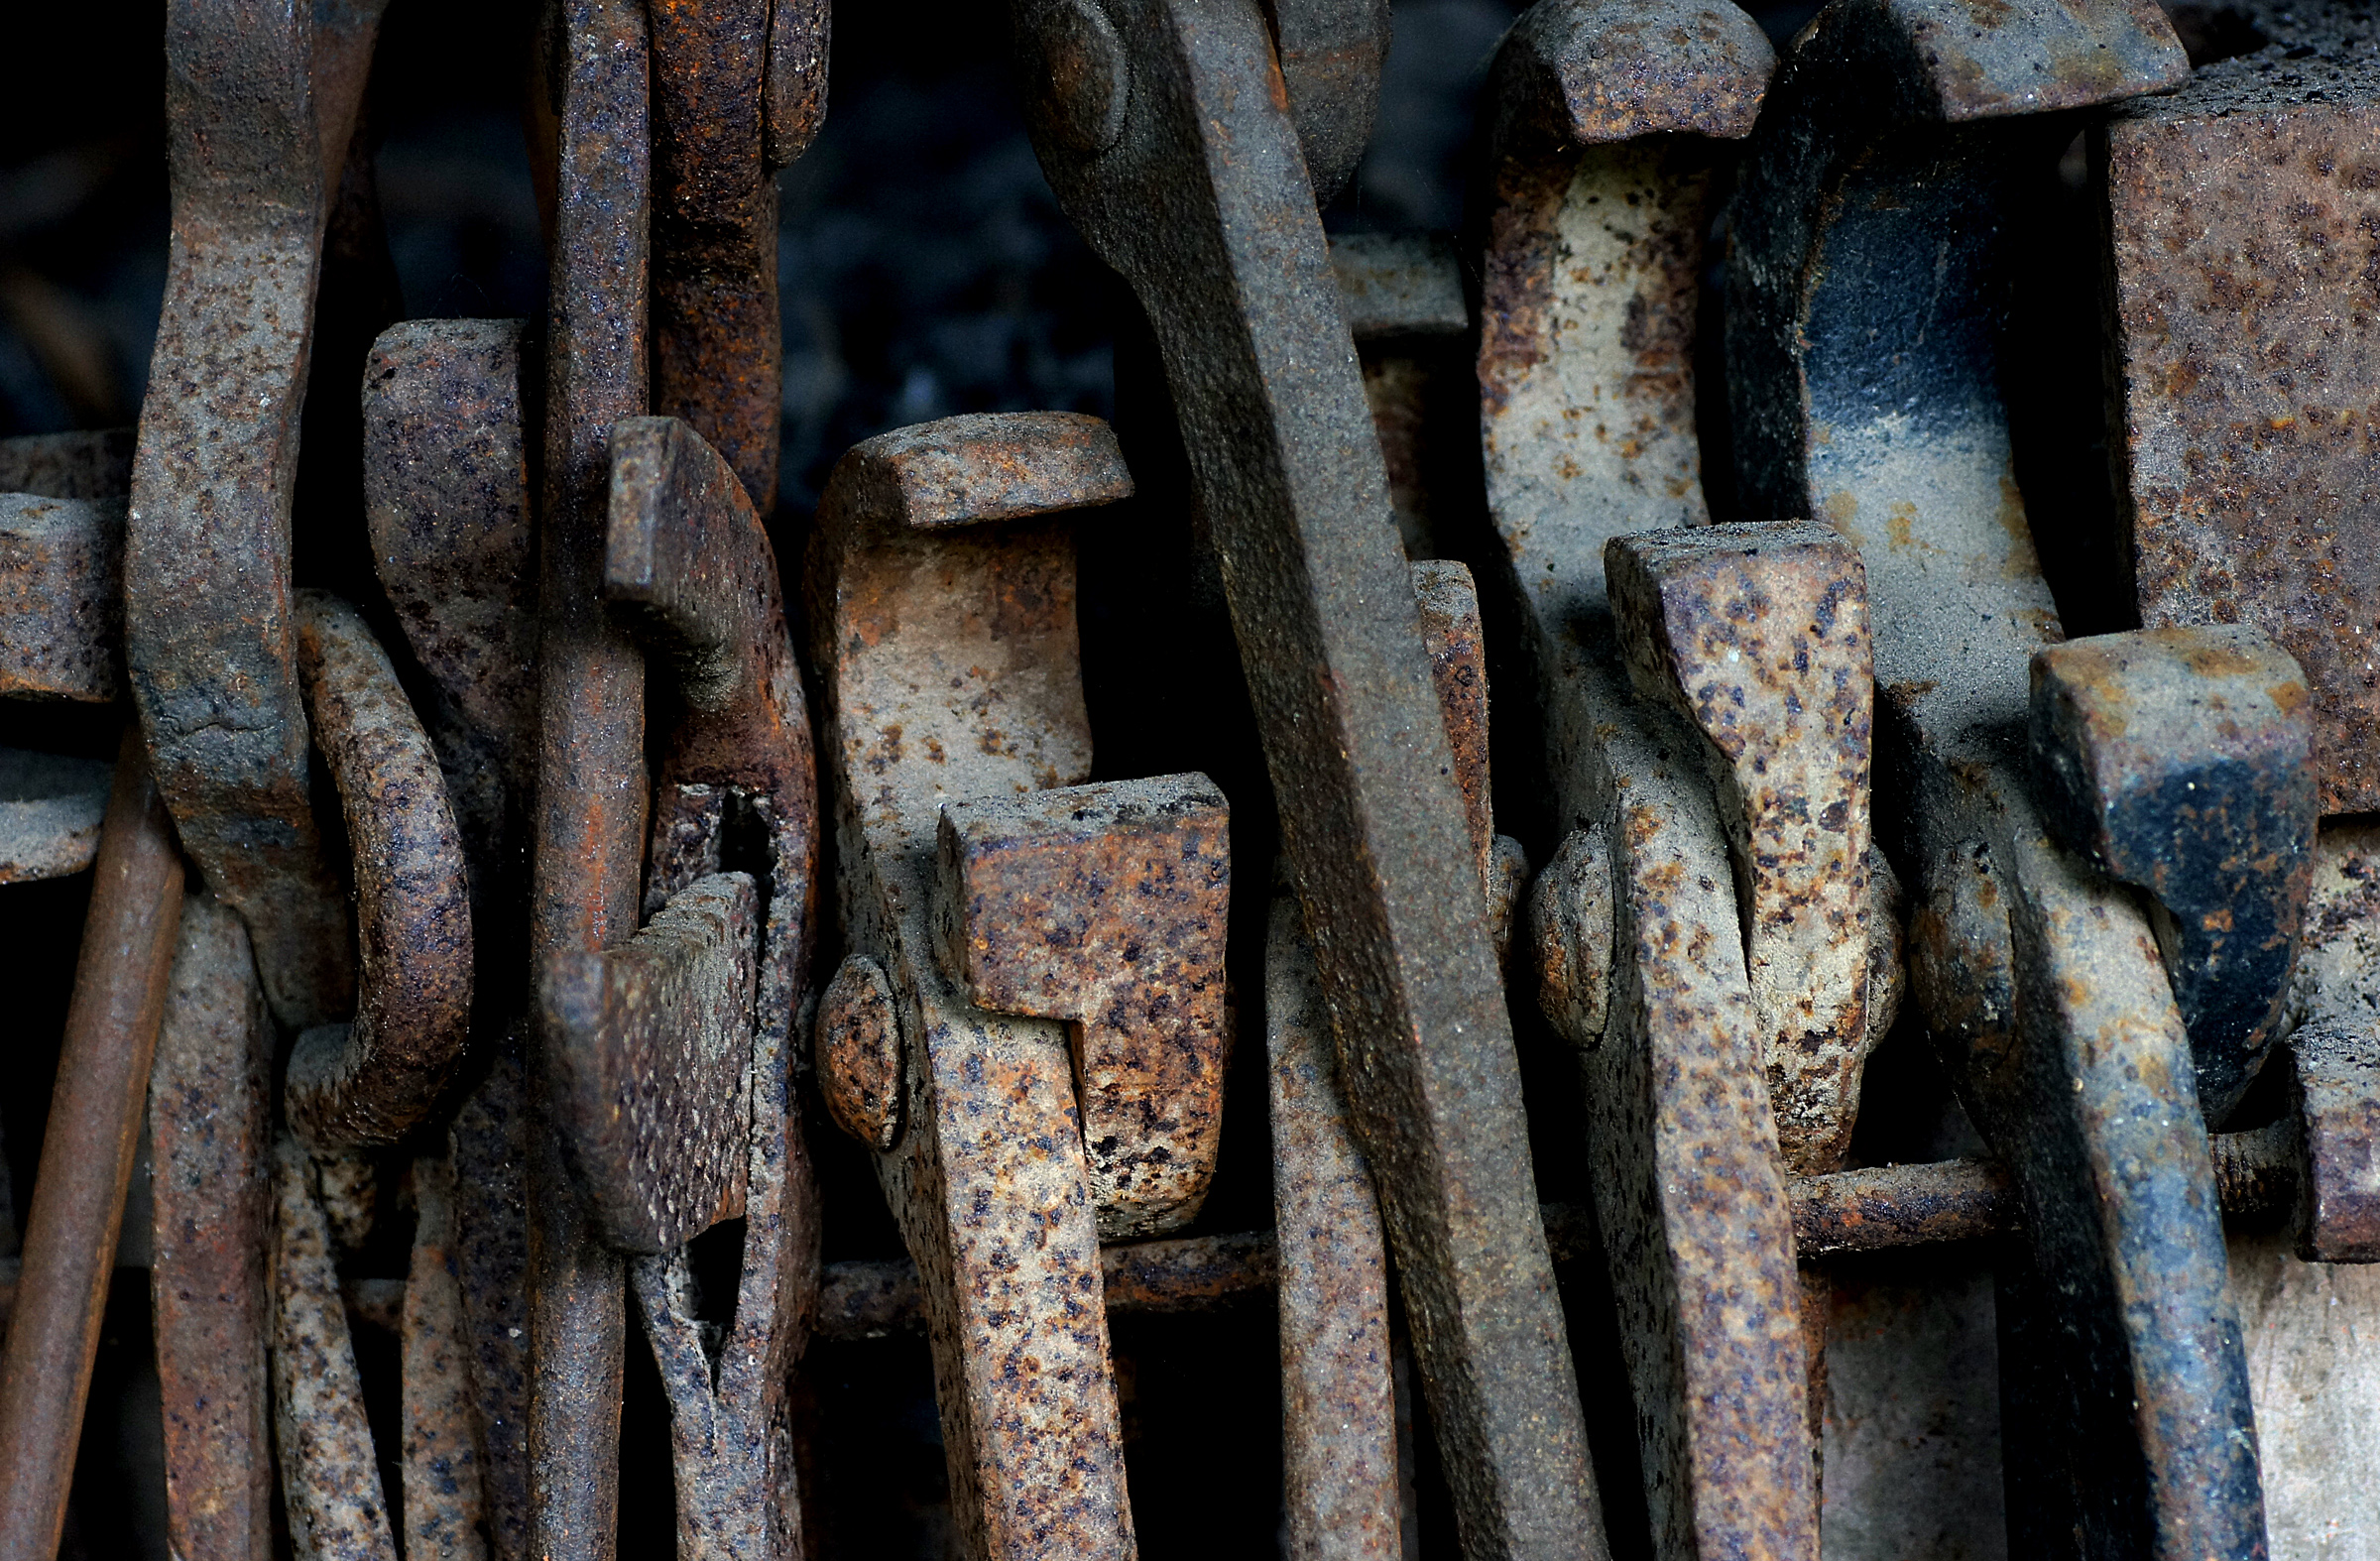
rock, wood, formation, rust, material, sculpture, temple, ruins, tools, iron, carving, sonydslra580, tamron90mmmacro, irons, forge, blacksmithstools, blacksmith, ancient history